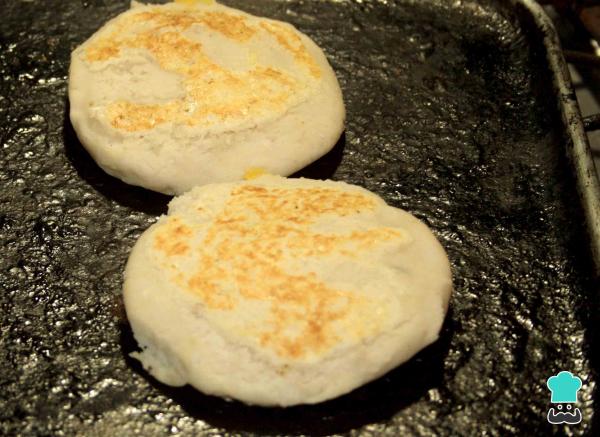
En una sartén pre-calentada, coloca las arepas de ocumo chino. Cocina 5 minutos por cada lado. Si quieres luego termina la cocción dos minuto más en el horno. Un minuto por cada cara. Las arepas sin harina quedarán con una textura más deliciosa.Truco: Engrasa con un poquito de aceite o mantequilla el sartén o plancha, para que no se peguen las arepas. Siempre que las prepares, realiza este paso.